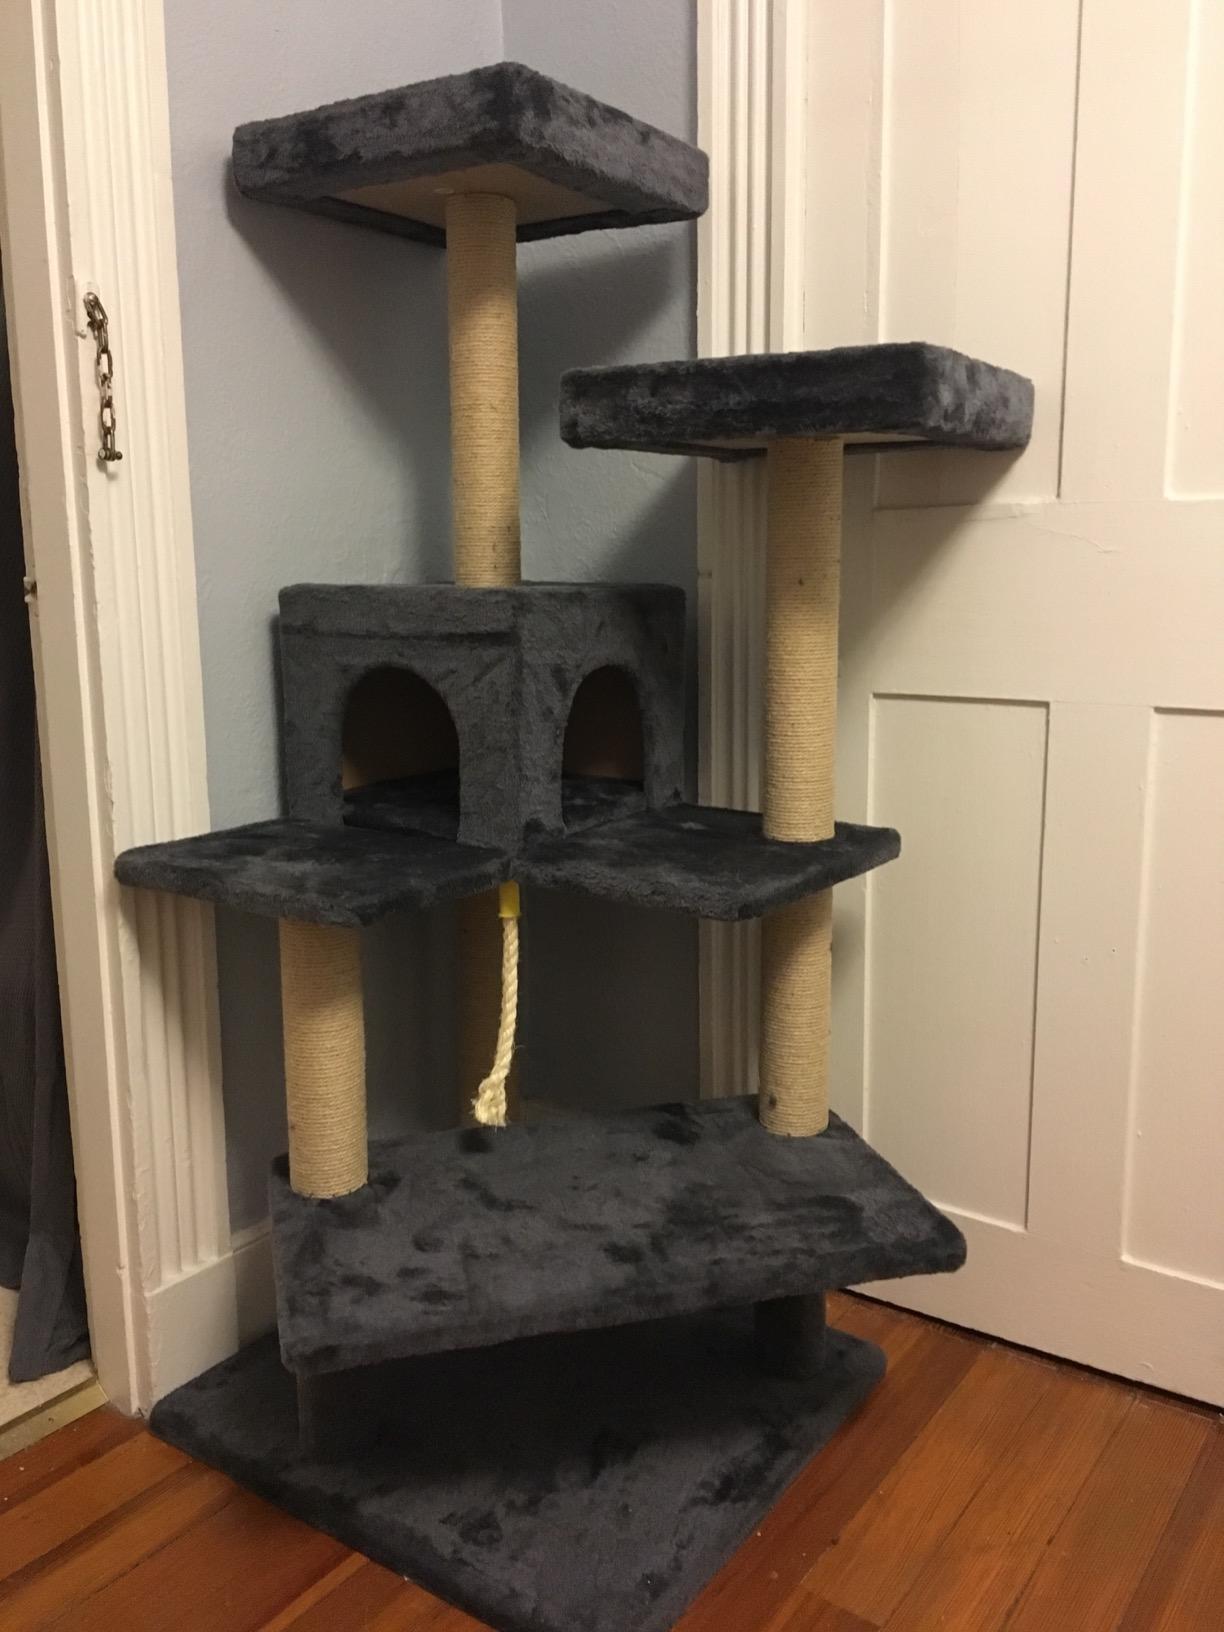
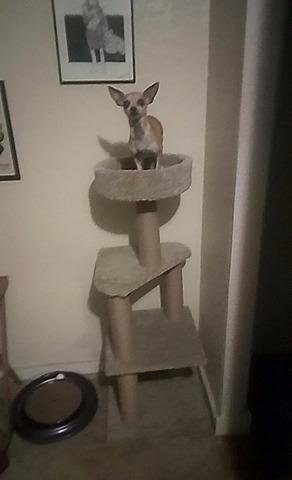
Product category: items_cat tree
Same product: no